PSLV-C43

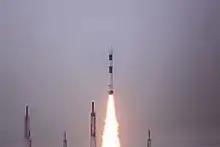
Liftoff of the PSLV-CA launch vehicle during flight C43

The PSLV-C43 was the 45th mission of the Indian Polar Satellite Launch Vehicle (PSLV) program. It carried and deployed a total of 31 satellites, including the primary payload HySIS in Sun-synchronous orbits. It was launched on 29 November 2018 by the Indian Space Research Organisation (ISRO) from the first launch pad of the Satish Dhawan Space Centre at Sriharikota, Andhra Pradesh.